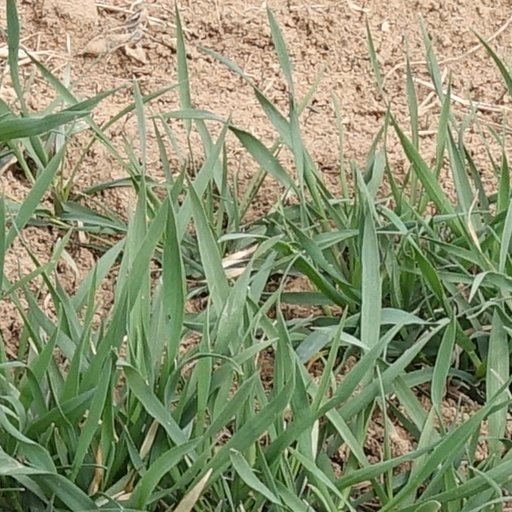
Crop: wheat